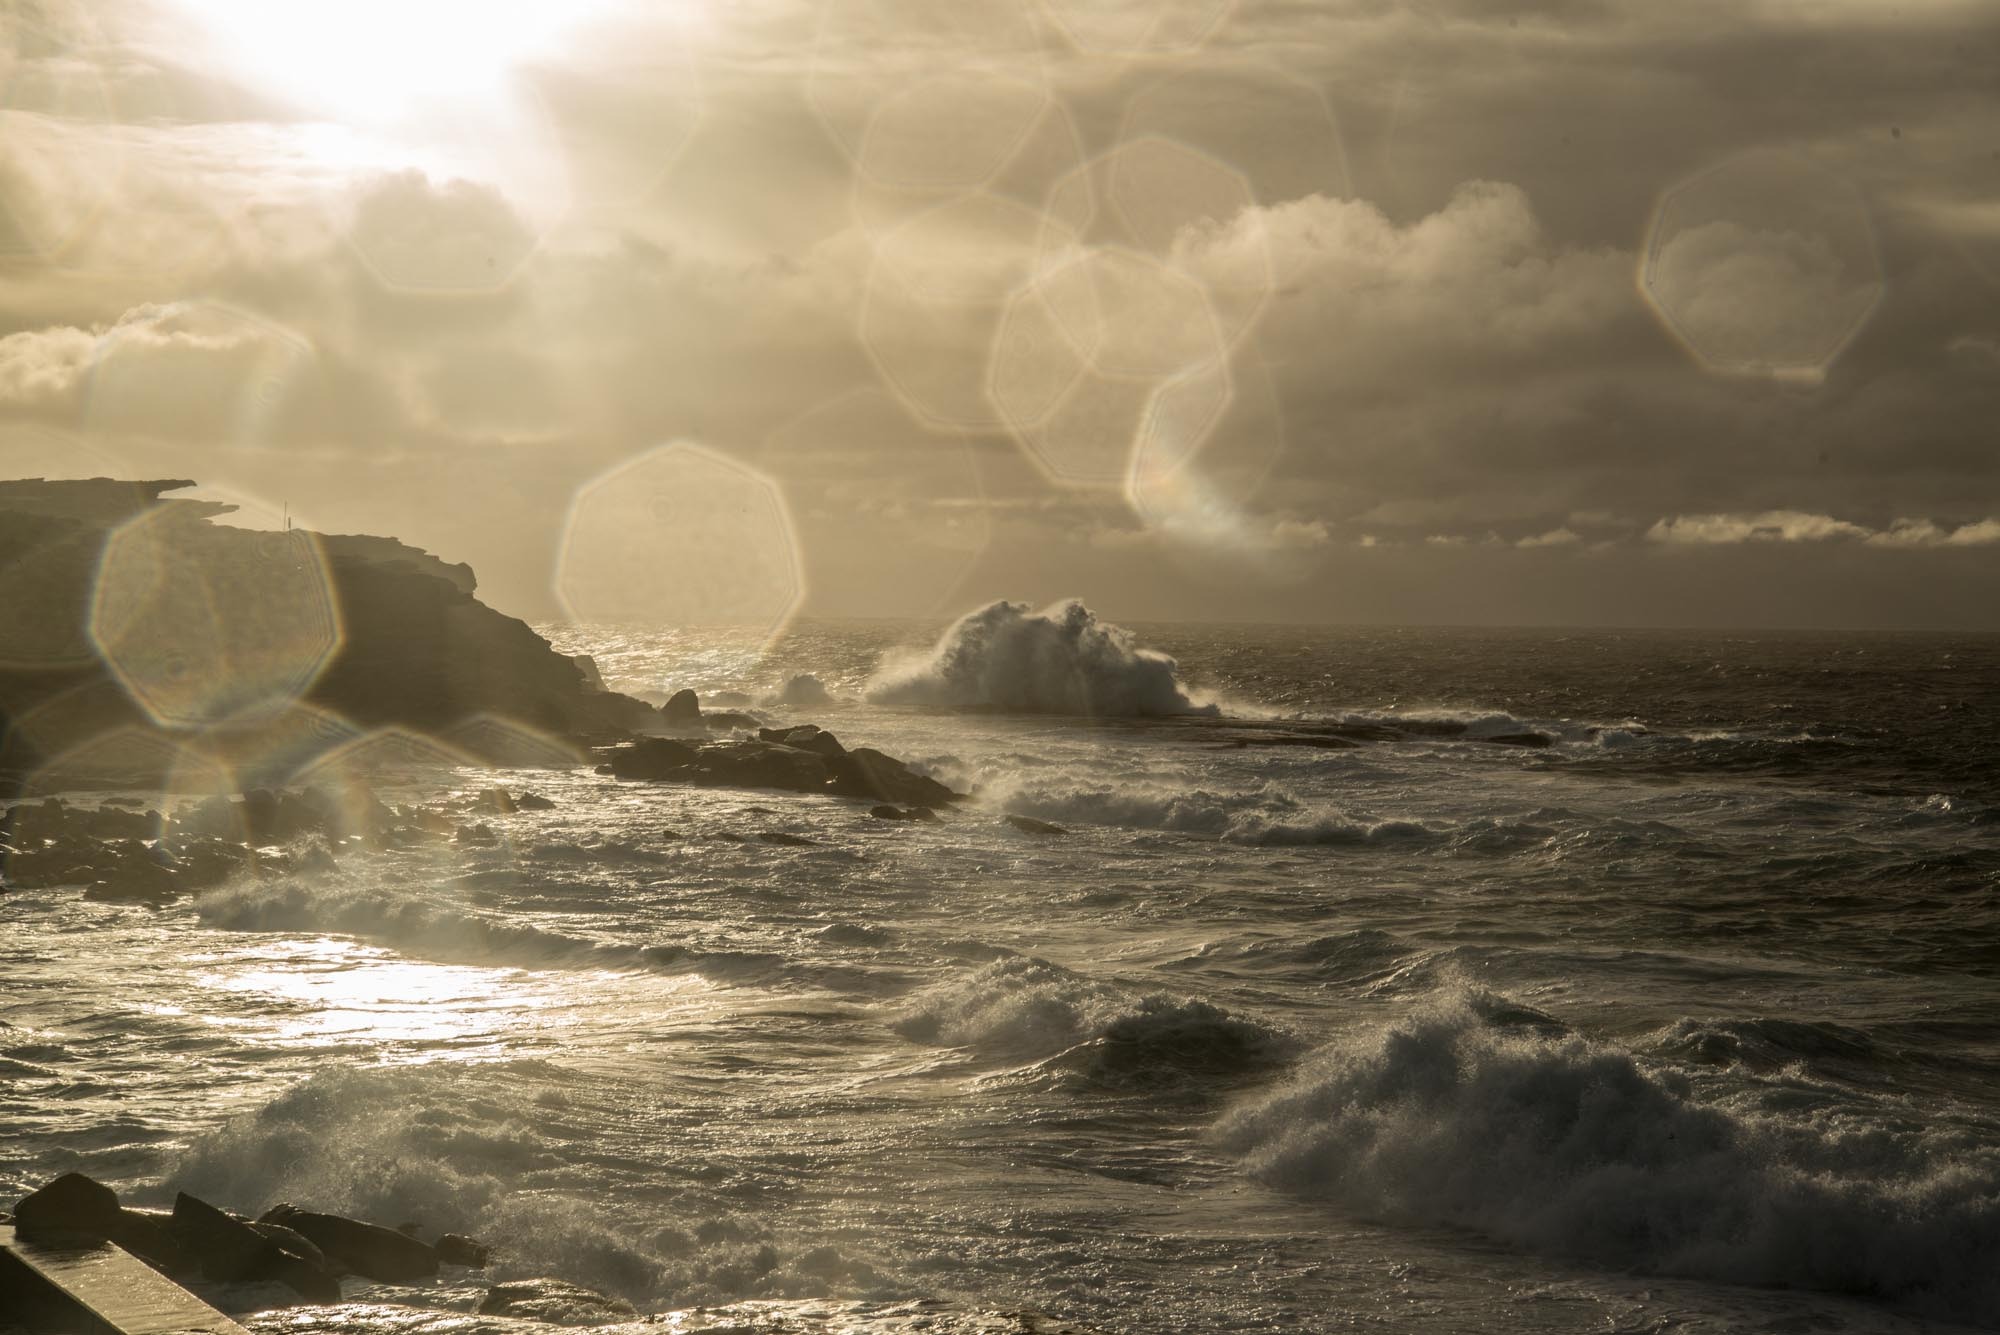
beach, sea, coast, sand, rock, ocean, horizon, cloud, sky, sunrise, sunset, sunlight, morning, rain, shore, wave, dawn, dusk, sydney, weather, body of water, australia, waves, bad weather, clovelly, rough sea, atmospheric phenomenon, wind wave